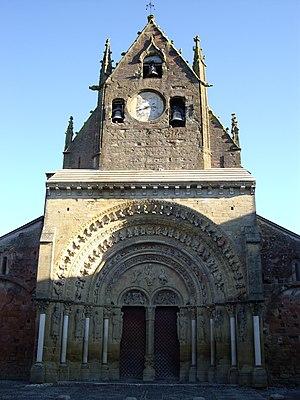
Morlaàs est une commune française située dans le département des Pyrénées-Atlantiques, en région Nouvelle-Aquitaine.
Cet article recense une partie des monuments historiques des Pyrénées-Atlantiques, en France.
L’église Sainte-Foy se situe sur la commune de Morlaàs, dans le département français des Pyrénées-Atlantiques. Elle est classée monument historique le 2 avril 1979.